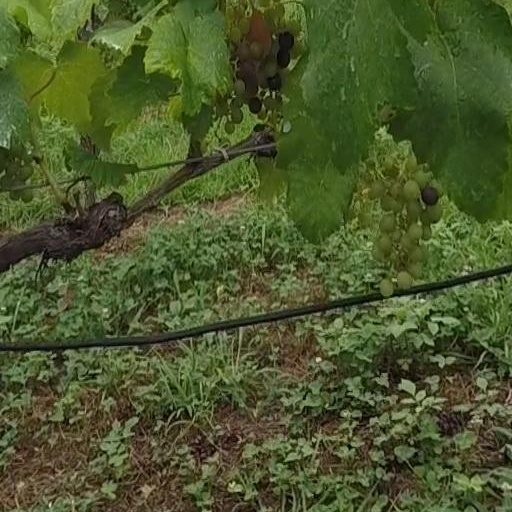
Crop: grape